Christophe de Chabrol de Crouzol

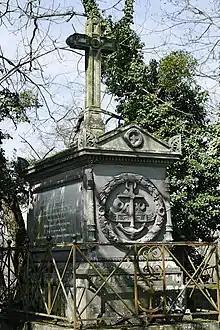
Tomb of Christophe de Chabrol de Crouzol at Paslières

Chabrol was appointed Minister of the Navy in the Ministry of Joseph de Villèle on 4 August 1824. Although attacked for incompetence by the opposition journals, his term of office was marked by several achievements including formation of the Admiralty Board, restoration of maritime prefectures, creation of a naval academy, resumption of shipbuilding and the application of French law to the colonies. Chabrol was more moderate than his colleagues and did not approve of the dismissal of the National Guard.